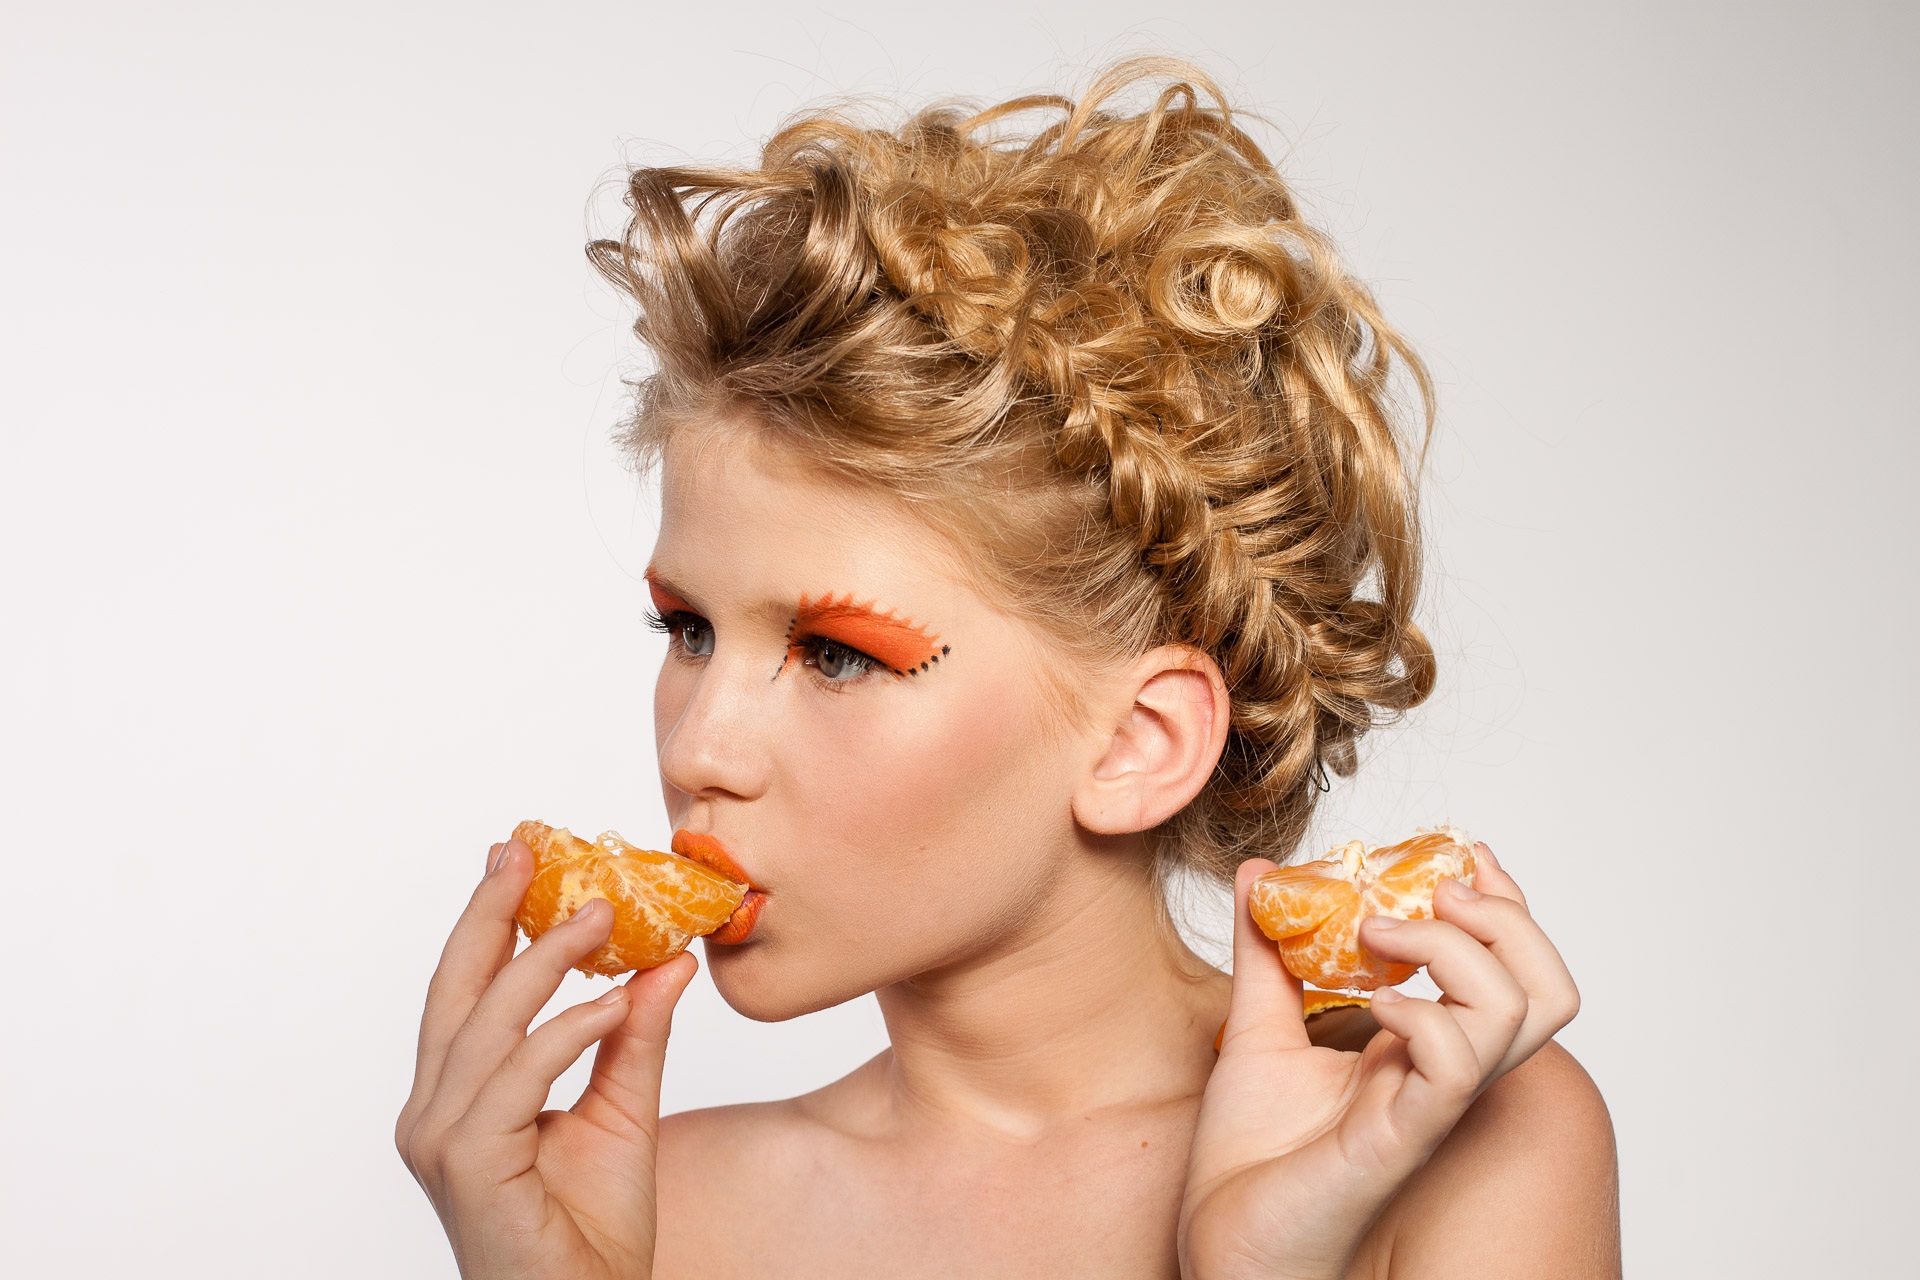
woman, hair, fruit, orange, portrait, model, fashion, hairstyle, braid, makeup, long hair, face, head, tangerine, beauty, blond, photo shoot, brown hair